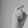
ASL letter: X